Crazy Eights (film)

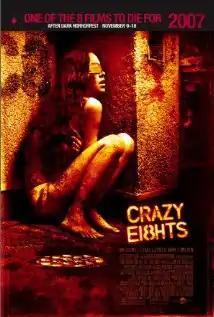
"Crazy Eights" film poster

Crazy Eights is a 2006 American horror film that follows the story of six companions as they fill the last request of a dead friend. The film is distributed by the After Dark Horrorfest which annually releases an eight-part movie collection that typically is likened towards the movie genres of horror and thriller, "Crazy Eights" being part of the 2007 series released by the movie collection. The film stars Traci Lords, Dina Meyer, George Newbern, Gabrielle Anwar, Dan DeLuca and Frank Whaley.